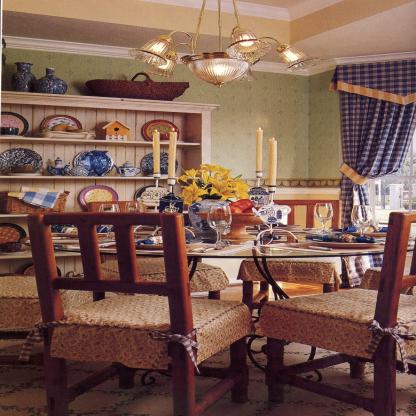
Scene: Indoor